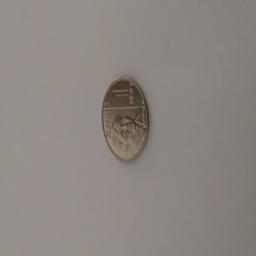
Label: 1_New_Front